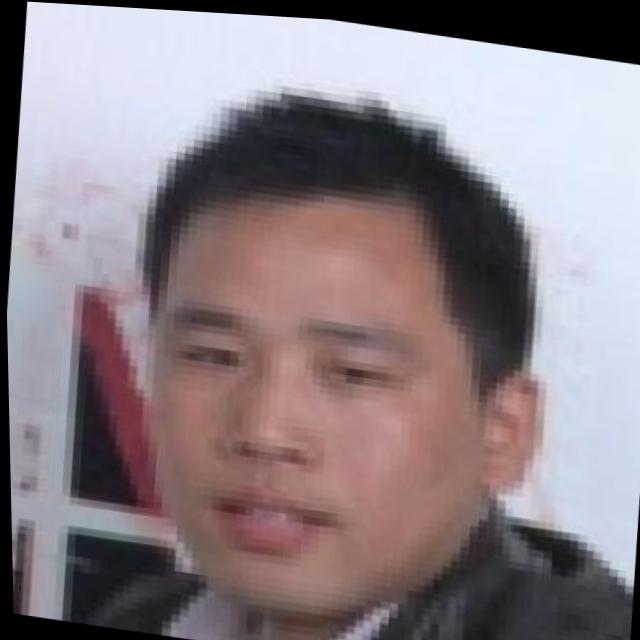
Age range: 21-44